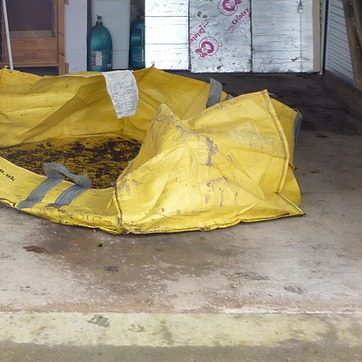
Material: plastic